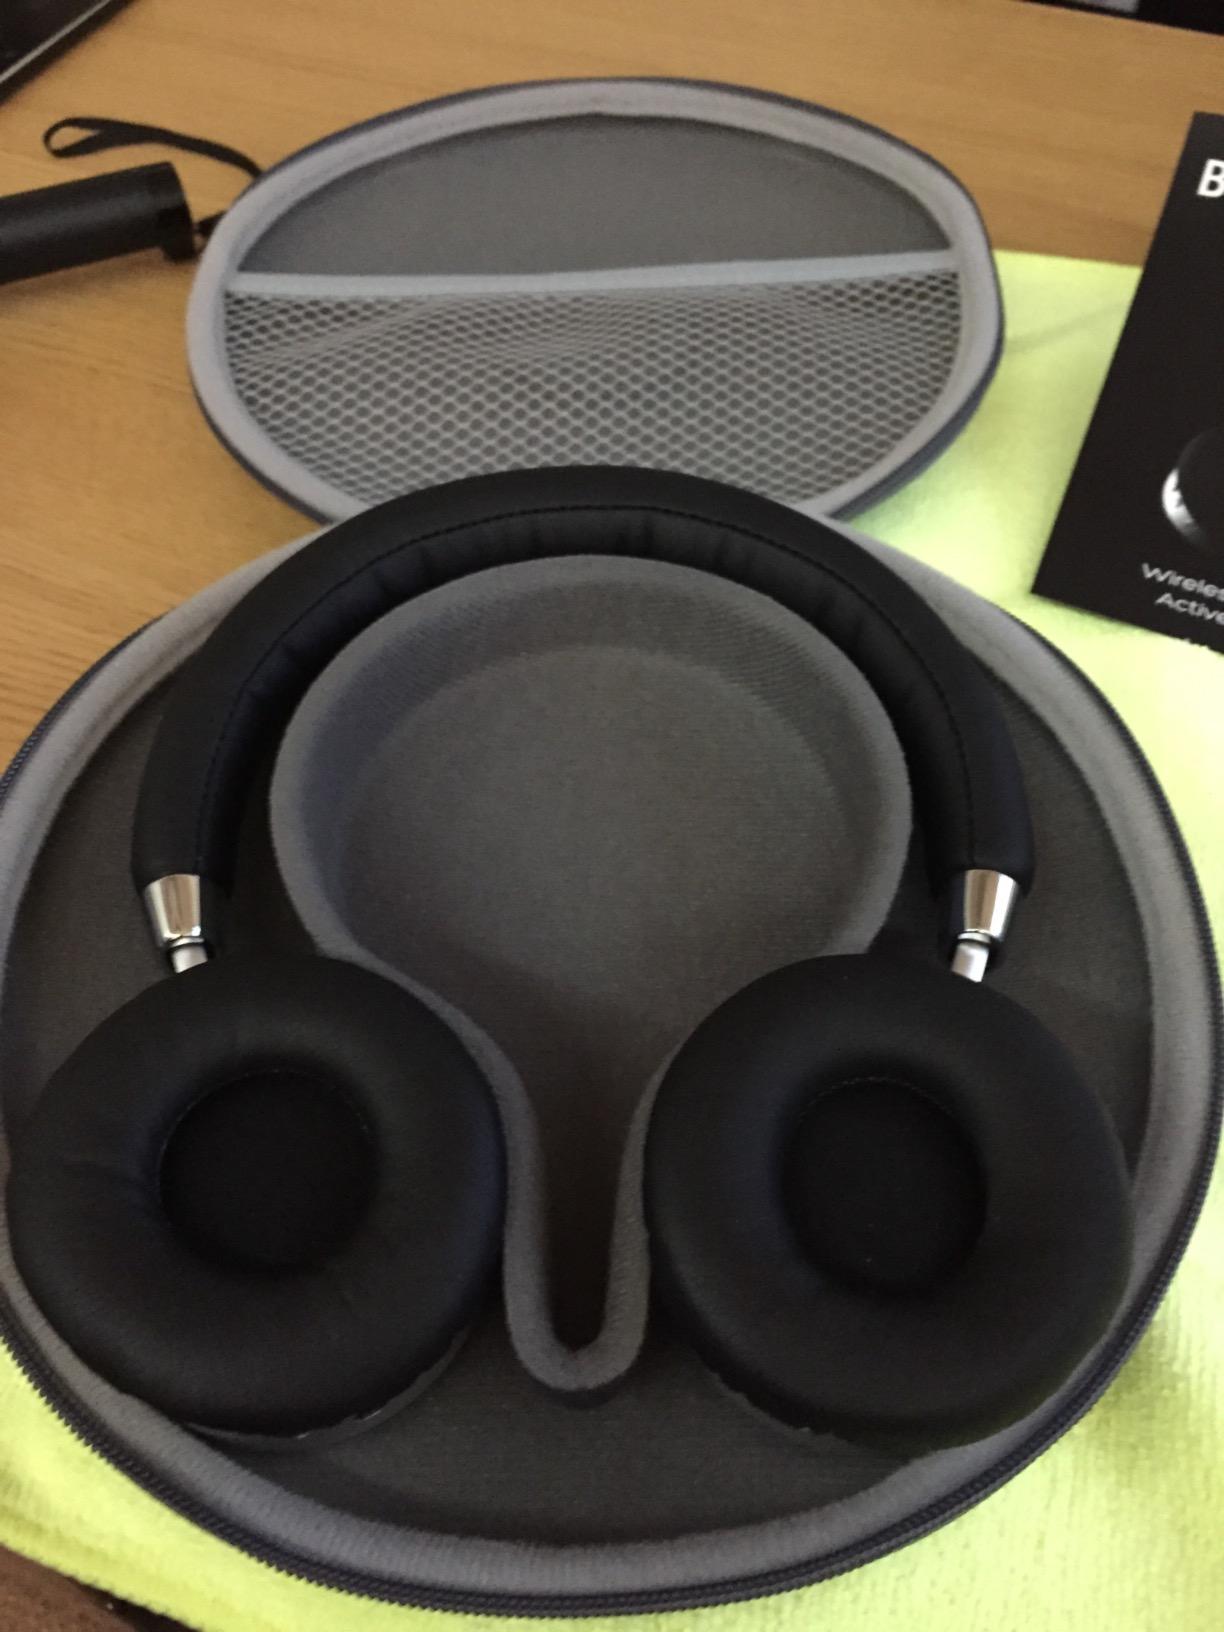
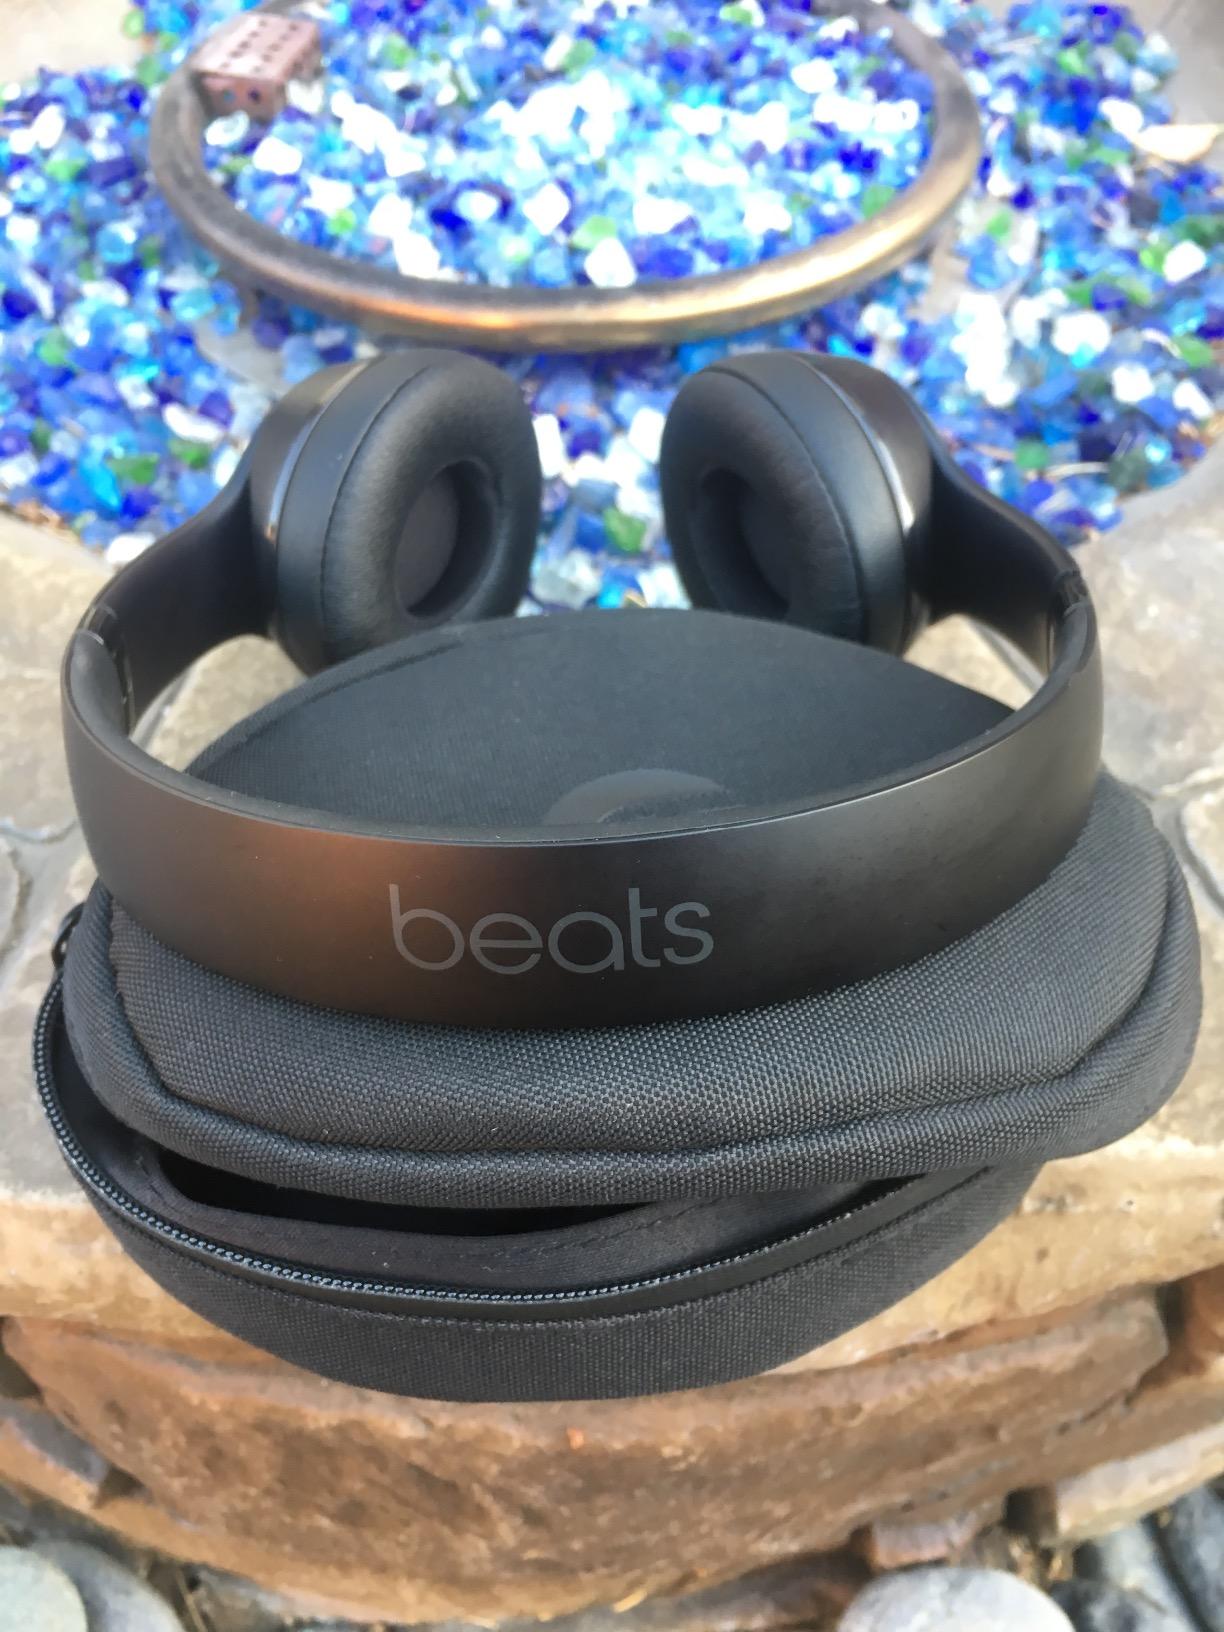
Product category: headphones
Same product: no